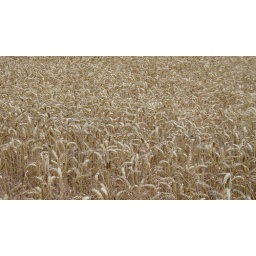
A wheat field beside Cley hill